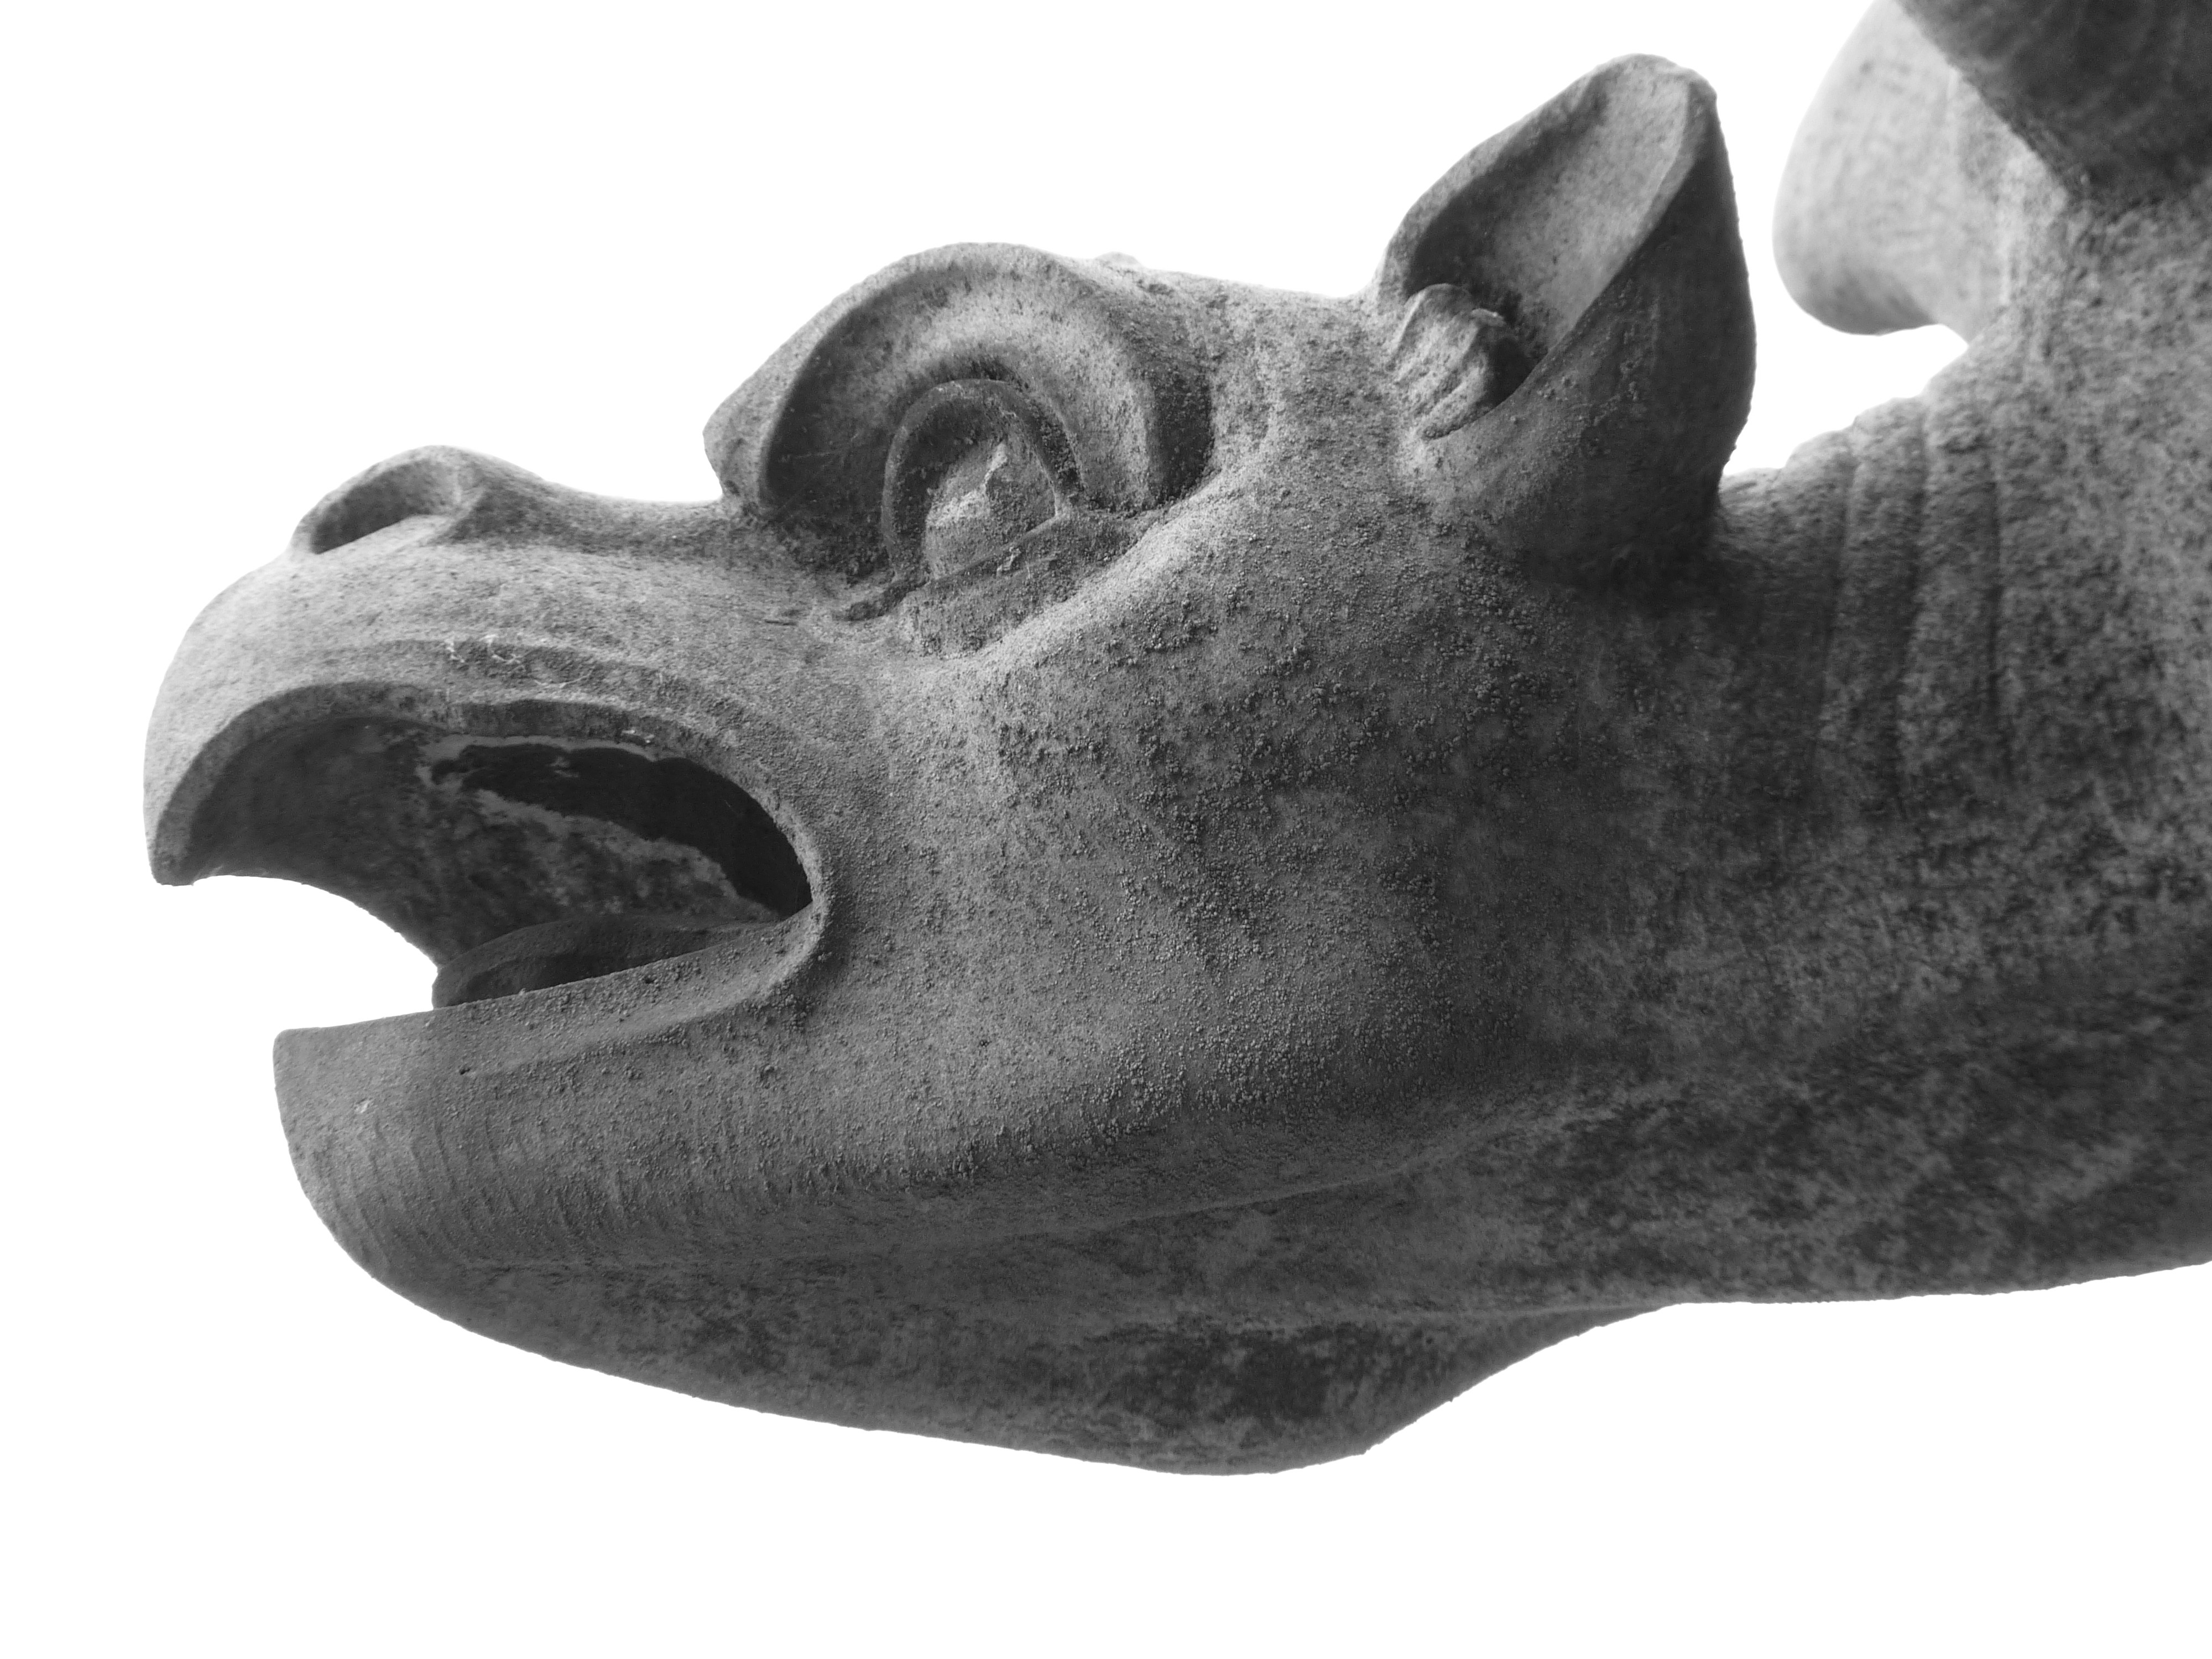
water, stone, statue, drainage, gargoyle, sculpture, art, drawing, footwear, dragon, ulm, mythical creatures, munster